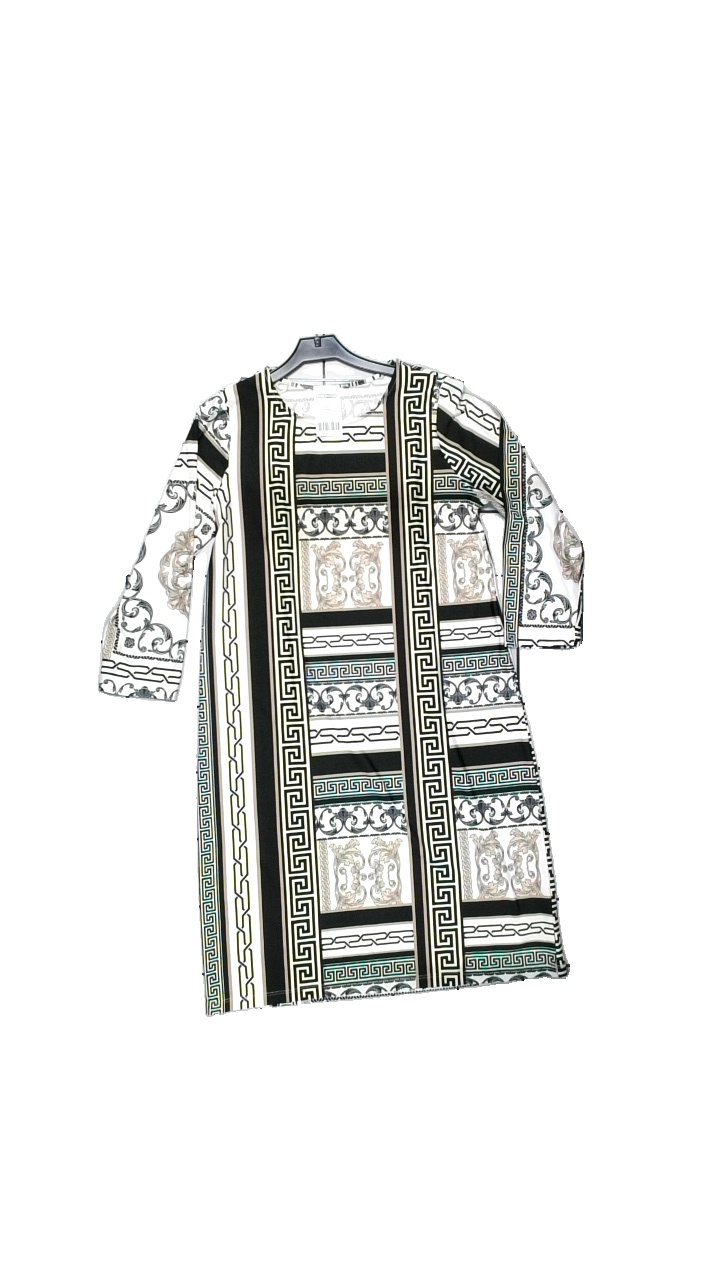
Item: Dress (Ladies)
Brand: Missing
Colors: Black, Multicolor, Beige, White
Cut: Loose
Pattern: Other
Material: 95% polyester, 5% elastane
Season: All
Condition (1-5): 4
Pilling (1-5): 5
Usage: Reuse
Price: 50-100